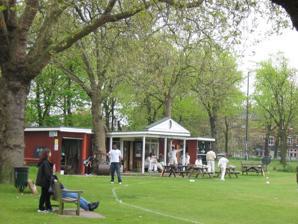
Building: Kew Cricket Club
Country: United Kingdom
Year built: 1973
Cricket team Kew Cricket Club Kew Cricket Club pavilion Personnel Captain Shane MacDermott Team information Established 1882 Home venue Kew Green , Kew Road , Kew , London Borough of Richmond-upon-Thames Official website www .kewcc .com Kew Cricket Club hosts matches on Kew Green in Kew , which is now in the London Borough of Richmond upon Thames . Kew Green , historically in Surrey Formed in 1882 following the amalgamation of two local clubs, Kew Oxford Cricket Club and Kew Cambridge Cricket Club , cricket had been played on Kew Green for at least 150 years previously. In August 1732, The Whitehall Evening Post reported that Frederick, Prince of Wales , attended "a great cricket match" at Kew on Thursday 27 July. A report in The London Evening Post dated 16 July 1737 refers to a match between The Prince of Wales' XI and the Duke of Marlborough's XI . A close neighbour of the Prince of Wales when resident at Marlborough House his London town house , the duke was a keen cricketer and a member of Marylebone Cricket Club ; his great nephew, the Revd Lord Frederick Beauclerk , became President of MCC (1826–27). Current activities Today, Kew Cricket Club has four Saturday League teams, a Sunday League team and a Sunday friendly team . Kew Cricket Club operates a thriving Colts section, fielding league teams at the U17 (under 17 years of age), U15, U13 and U11 levels. The current 1st XI team plays in Division 1 of the Thames Valley Cricket League . The 1st and 2nd XI teams play their cricket matches at Kew Cricket Club Ground on Kew Green , whilst the 3rd and 4th XIs play at St Mary's University's grounds in Teddington . A charity cricket match takes place annually, each May bank holiday . History Historically in the county of Surrey and owned by the Crown Estate , Kew CC's ground is adjacent to the Royal Botanical Gardens . St Anne's Church provides a picturesque backdrop to cricket on Kew Green 1732 – Frederick, Prince of Wales , attended "a great cricket match" at Kew on Thursday 27 July 1737 – The first recorded cricket match on Kew Green was between the Prince of Wales' XI and the Duke of Marlborough's XI 1824 – Kew Green was enclosed by an act of Parliament , the Land at Kew Green, Surrey Act 1823 ( 4 Geo. 4 . c. 75) 1853 – The Windsor and Eton Express reported that a meeting had been held at the Rose & Crown pub to re-establish the Kew Cambridge Cricket Club 1855 – Bell's Life in London and Sporting Chronicle referred to "Kew Cambridge Cricket Ground" as the venue for a match between the Goodenough House School CC and Clifden House CC which took place on 16 May 1868 – The Windsor and Eton Express reported that despite being said to have included four professional players, a Kew United Cricket Club team had lost a match at Kew Green on 9 July against the Slough & Upton Cricket Club 1876 – Kew Cambridge Cricket Club was granted permission to cordon off the wicket 1881 – Kew Cambridge Cricket Club and Kew Oxford Cricket Club amalgamated to form Kew Cricket Club 1962 – Kew CC was given permission to erect a pavilion 1964 – The cricket pavilion was opened 1966 – Sunday cricket was allowed on Kew Green for the first time 1973 – Jamaica played New Zealand on Kew Cricket Club's ground in the 1973 Women's Cricket World Cup ; however, the match was abandoned due to rain. See also Kew Gardens References